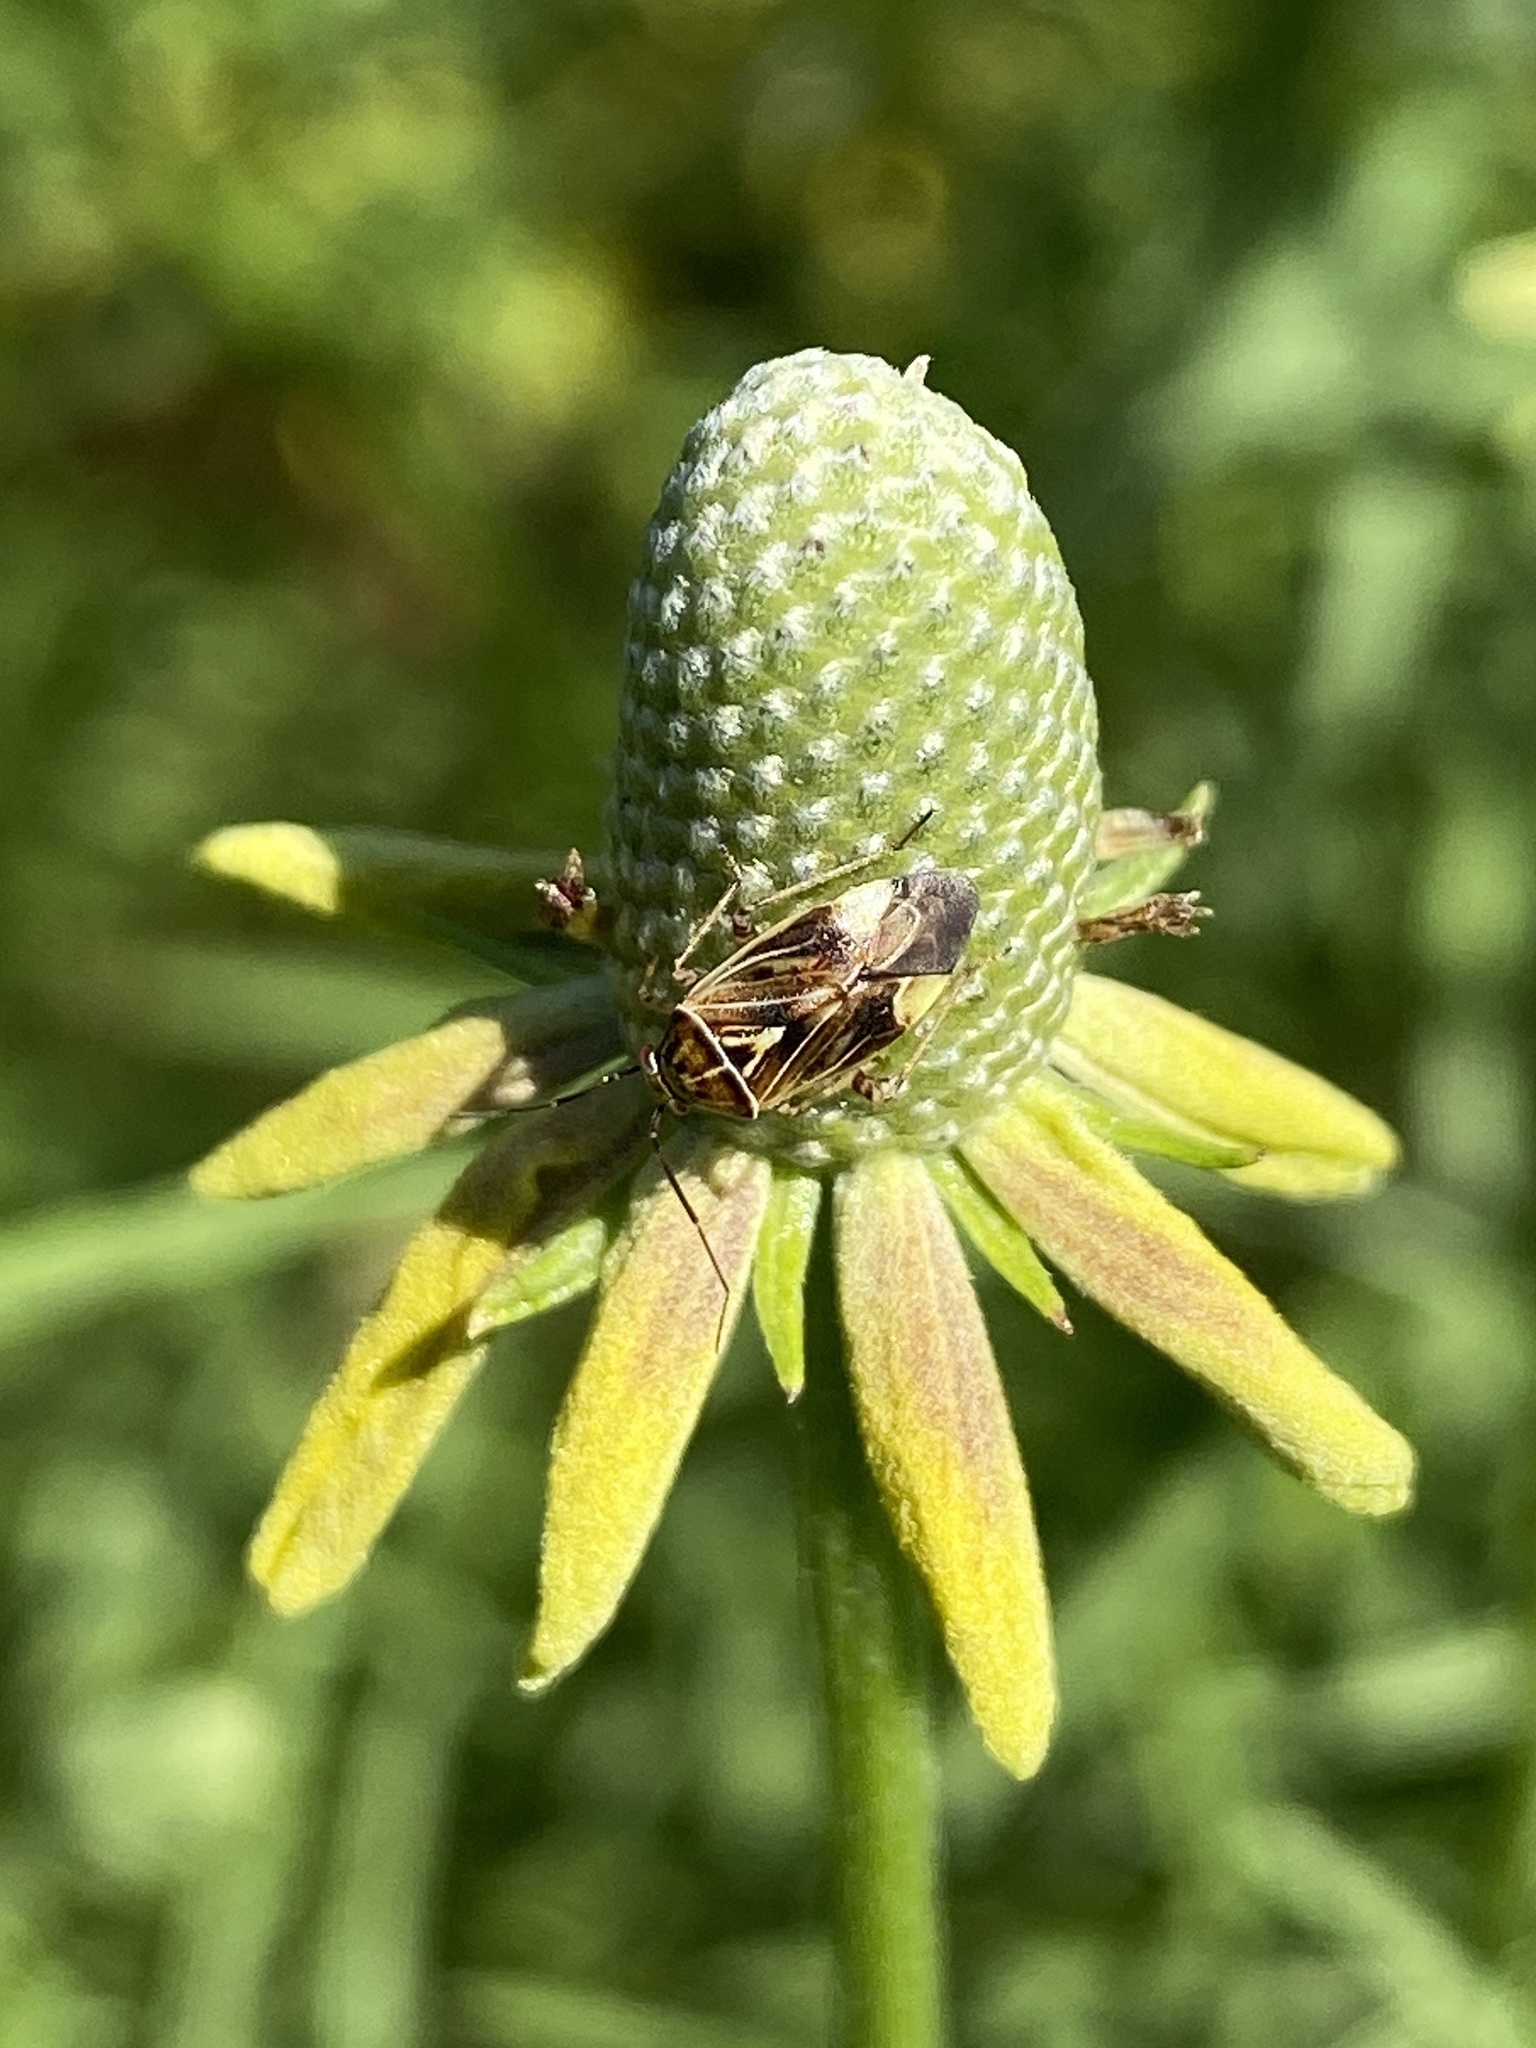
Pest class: lygus_bug